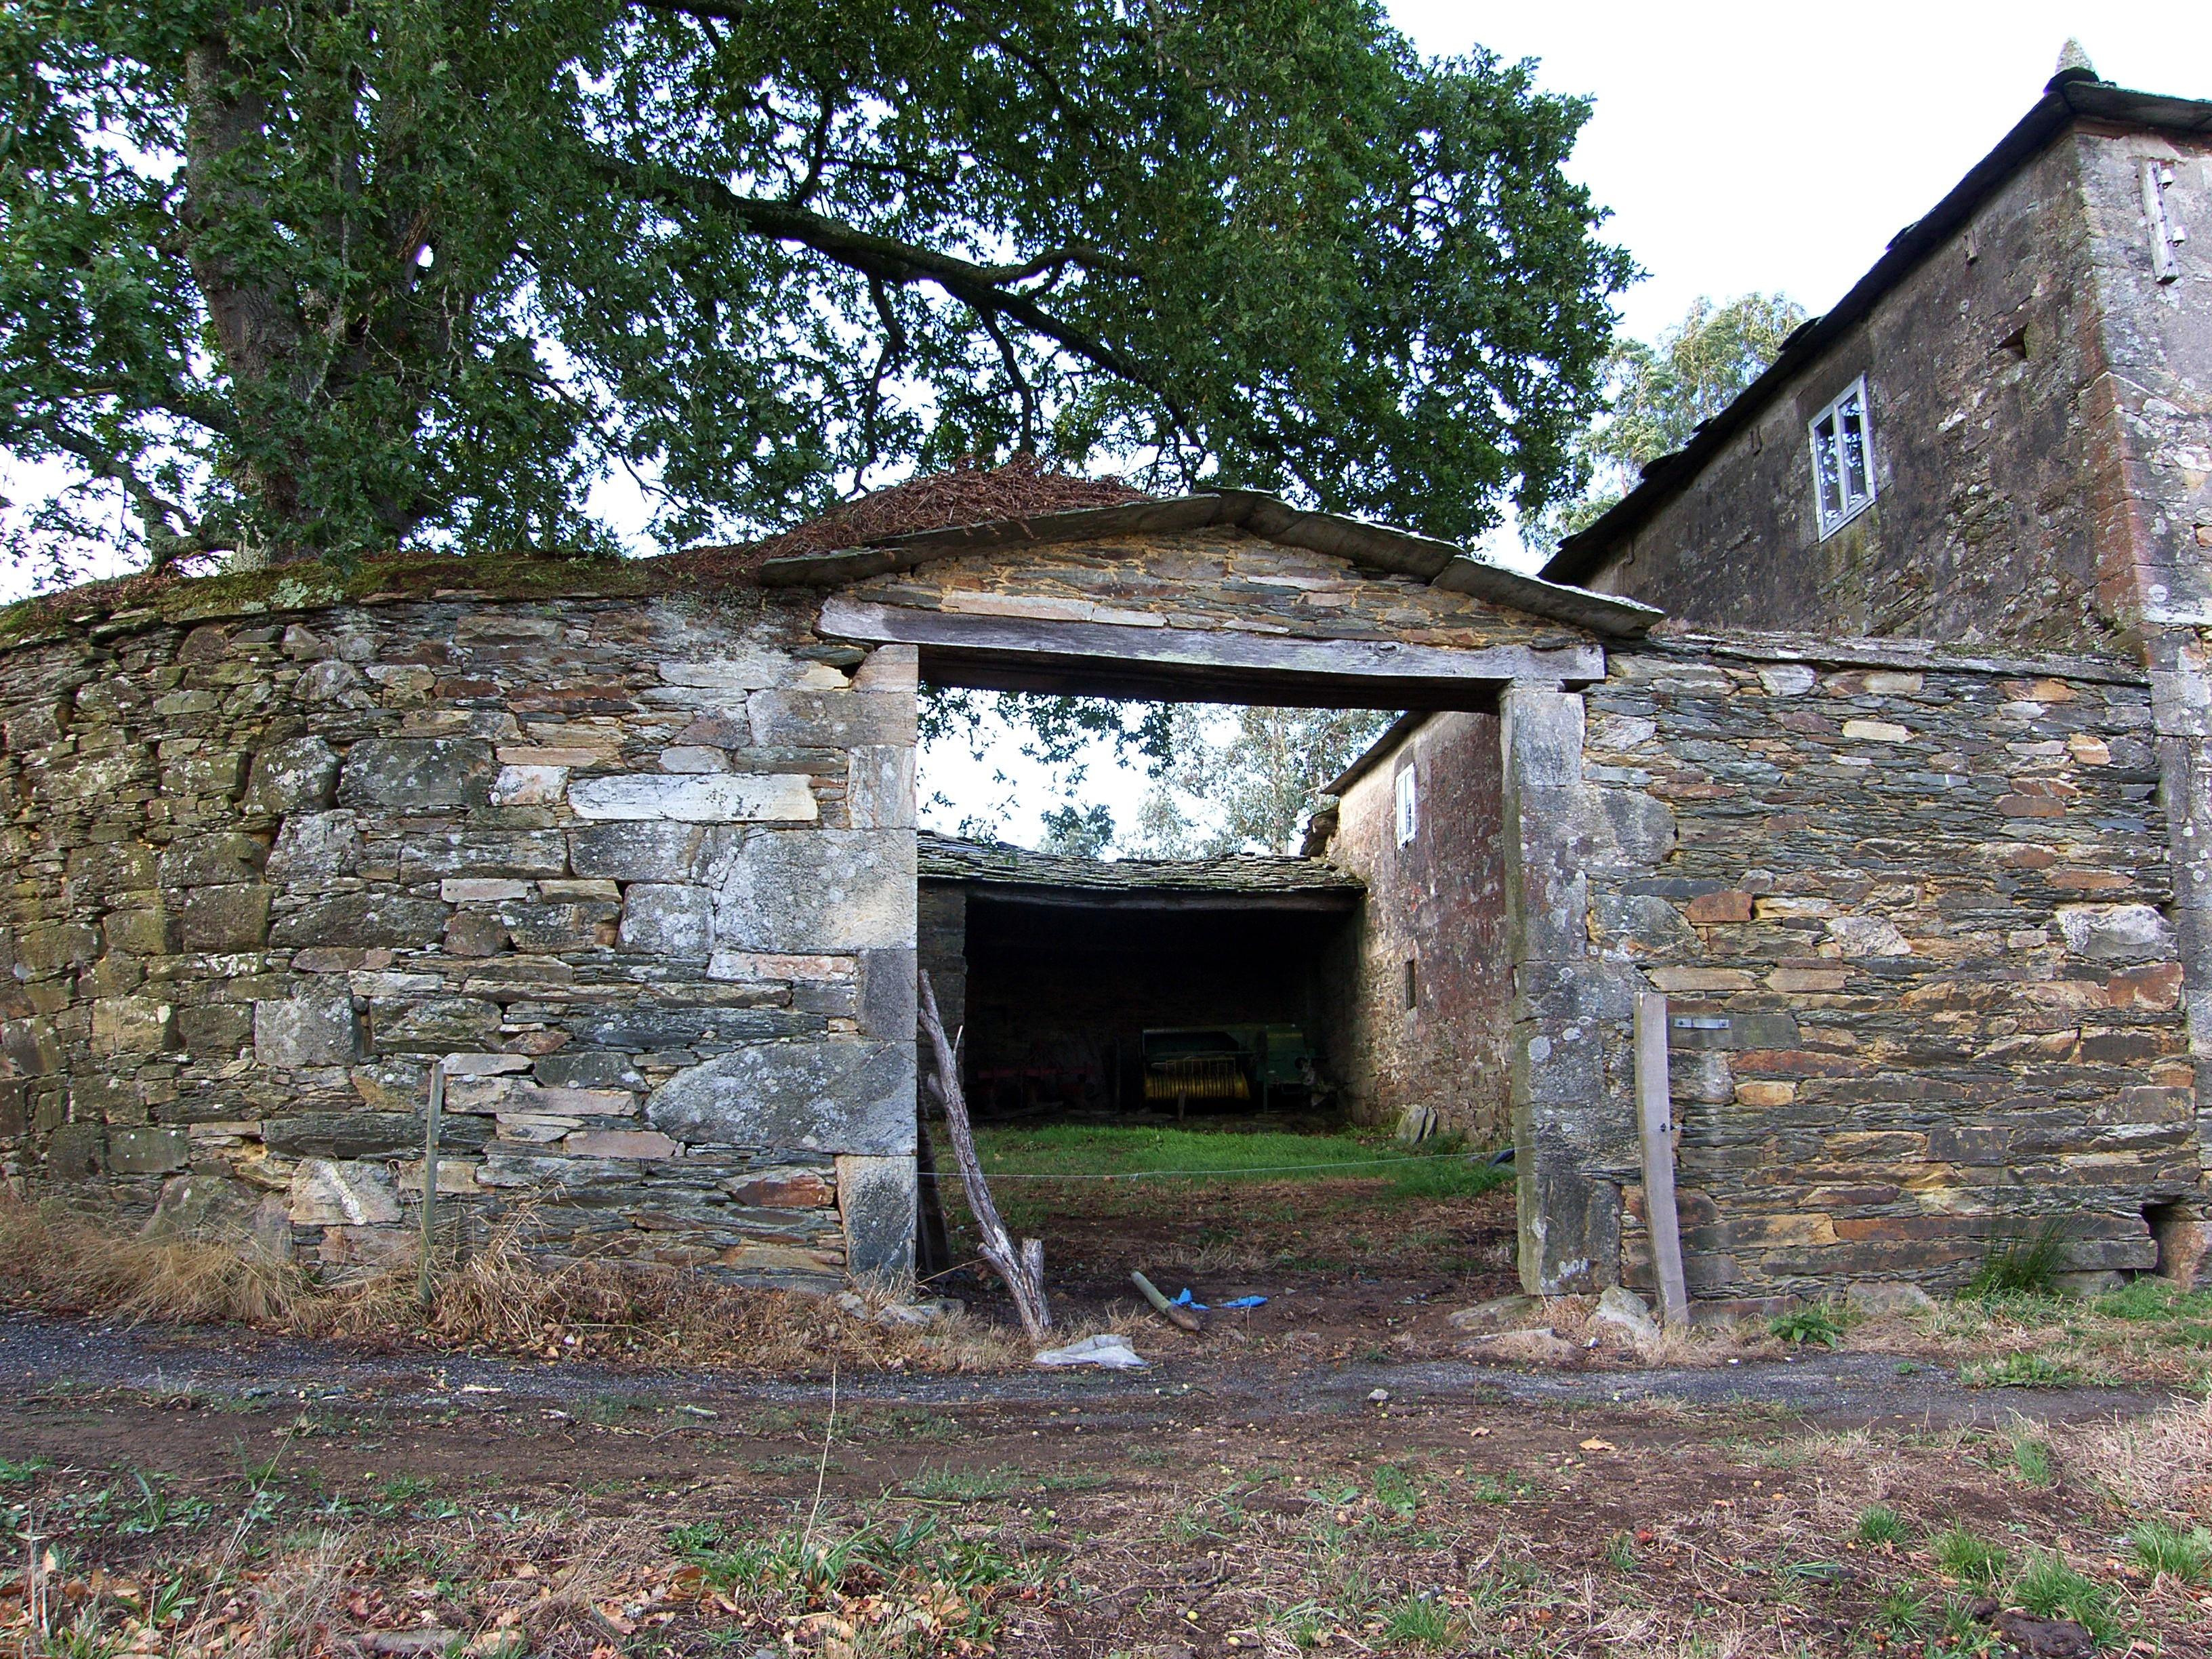
house, building, barn, home, shed, hut, village, shack, rural, cottage, chapel, ruins, casa, lugo, estate, ggl1, canoneos500d, ruralgalicia, scenerylandscapenature, rigueira, rural area, ancient history